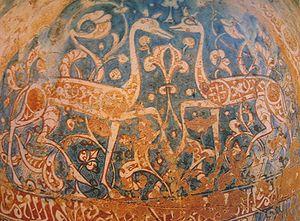
La représentation figurée dans les arts de l'Islam, c'est-à-dire, la production d'images figuratives d'êtres vivants, et en particulier des prophètes, dont Mahomet, fait l'objet de débats complexes dans la civilisation islamique, à l'intersection de facteurs artistiques, religieux, sociaux, politiques et philosophiques.